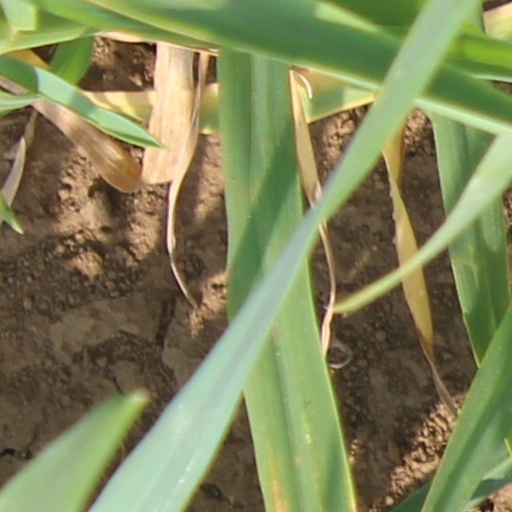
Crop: wheat